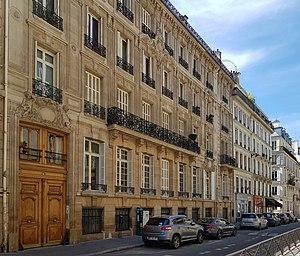
9, rue Chaptal, Paris 9e.
La rue Chaptal est une voie du 9ᵉ arrondissement de Paris, en France.
Serge Gainsbourg, nom de scène de Lucien Ginsburg, né le 2 avril 1928 à Paris et mort le 2 mars 1991 dans cette même ville, est un auteur-compositeur-interprète, et accessoirement, poète, pianiste, artiste peintre, scénariste, metteur en scène, écrivain, acteur et cinéaste français.